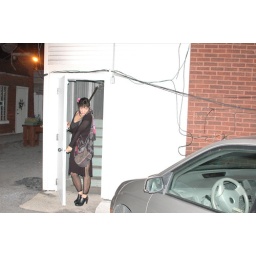
on our way to Kaze. You can see all the cabling on our building and the tagged garage door in the back there.